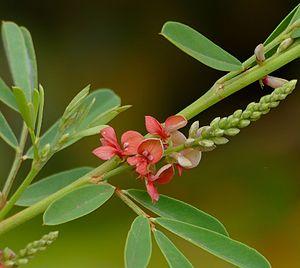
Indigofera suffruticosa, indigotier ou indigo bâtard est un arbrisseau de la famille des Fabacées, originaire d'Amérique tropicale. Tout comme l'espèce apparentée, l'indigo des teinturiers, ses feuilles sont utilisées pour la préparation de la teinture d'indigo.